Albenga

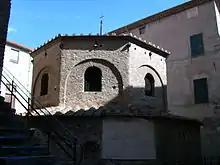
The Baptistery of Albenga.

The baptistery is located to the side of the cathedral, as it was typical of the early Christian structures, and can be visited from the Loggia of the old City Hall Palace. It has an octagonal interior dating to the 5th century. The current appearance dates from a late 19th-century restoration work, carried on by Alfredo D'Andrade. During those works, the original basin vaulted roof, built with the Byzantine-Ravennate technique of the "tubi fittili" (terracotta tubes), was completely destroyed. The mosaic decorations of the vault of the presbytery go back to the 5th and 6th centuries.